Menston railway station

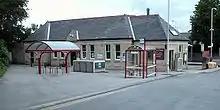
Menston station

During Monday to Saturday daytimes services run to/from Leeds twice per hour and once per hour to/from Bradford (increasing to half-hourly in the peaks), and there are three services every hour to Ilkley (four at peak times). During weekday evenings and all day Sundays, services are hourly to/from both Leeds and Bradford Forster Square and twice-hourly to Ilkley.